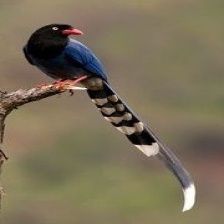
Species: TAIWAN MAGPIE
Scientific name: UROCISSA CAERULEA
ImageNet parent category: magpie